Thrill Seekers (film)

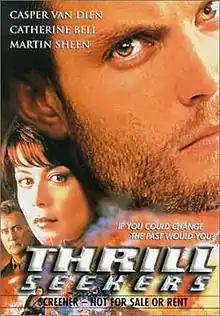

Thrill Seekers (also known as The Time Shifters) is a 1999 science fiction television film directed by Mario Azzopardi and starring Casper Van Dien, Catherine Bell, Julian Richings and Martin Sheen. The film aired on October 17, 1999 on TBS.